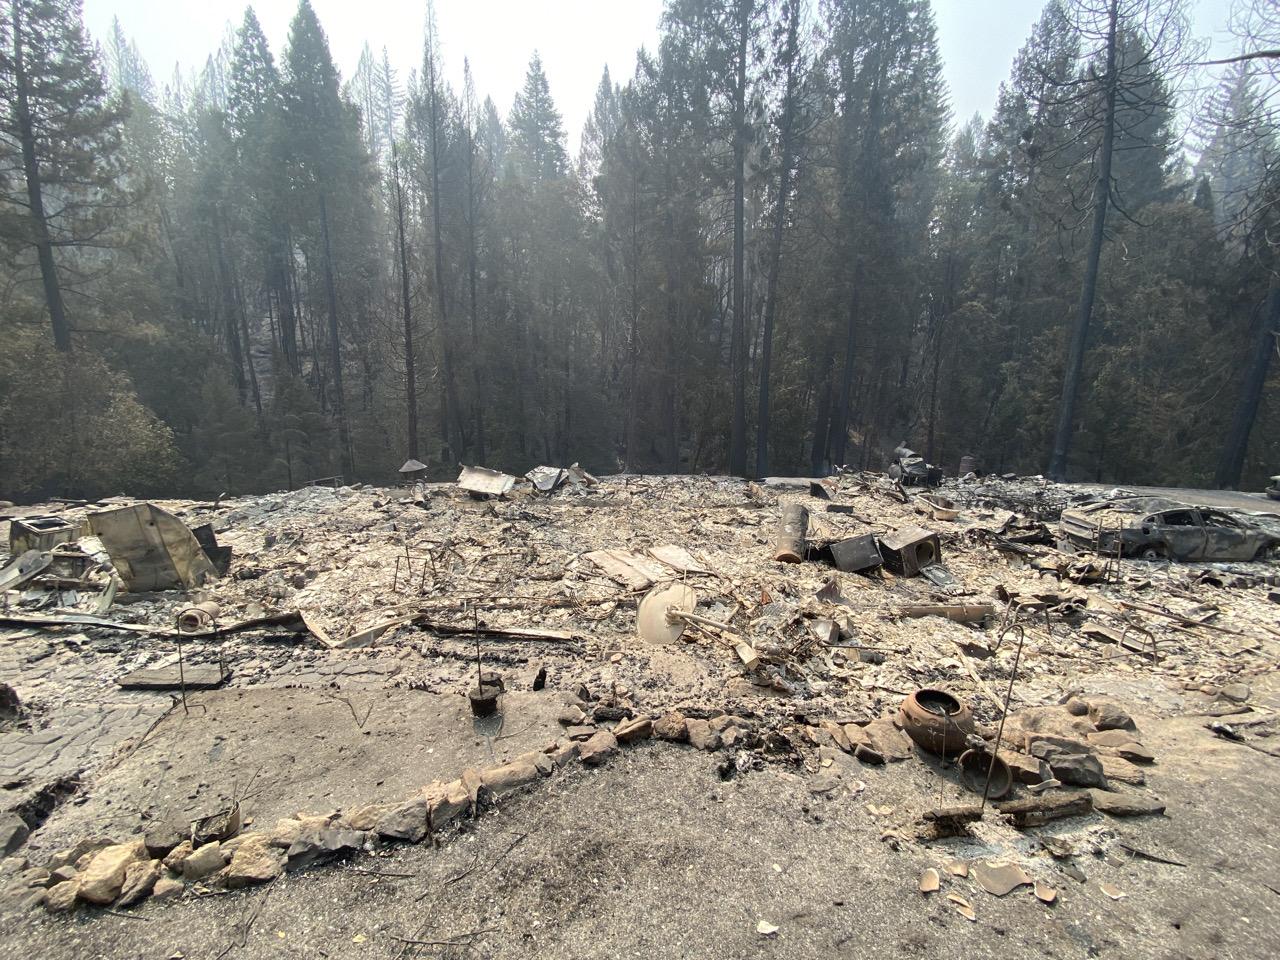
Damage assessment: destroyed